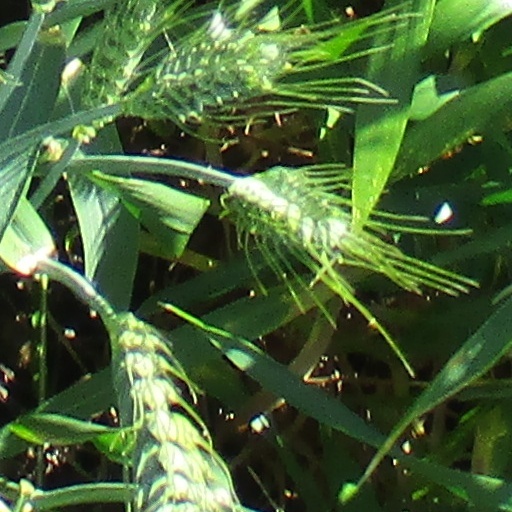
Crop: wheat